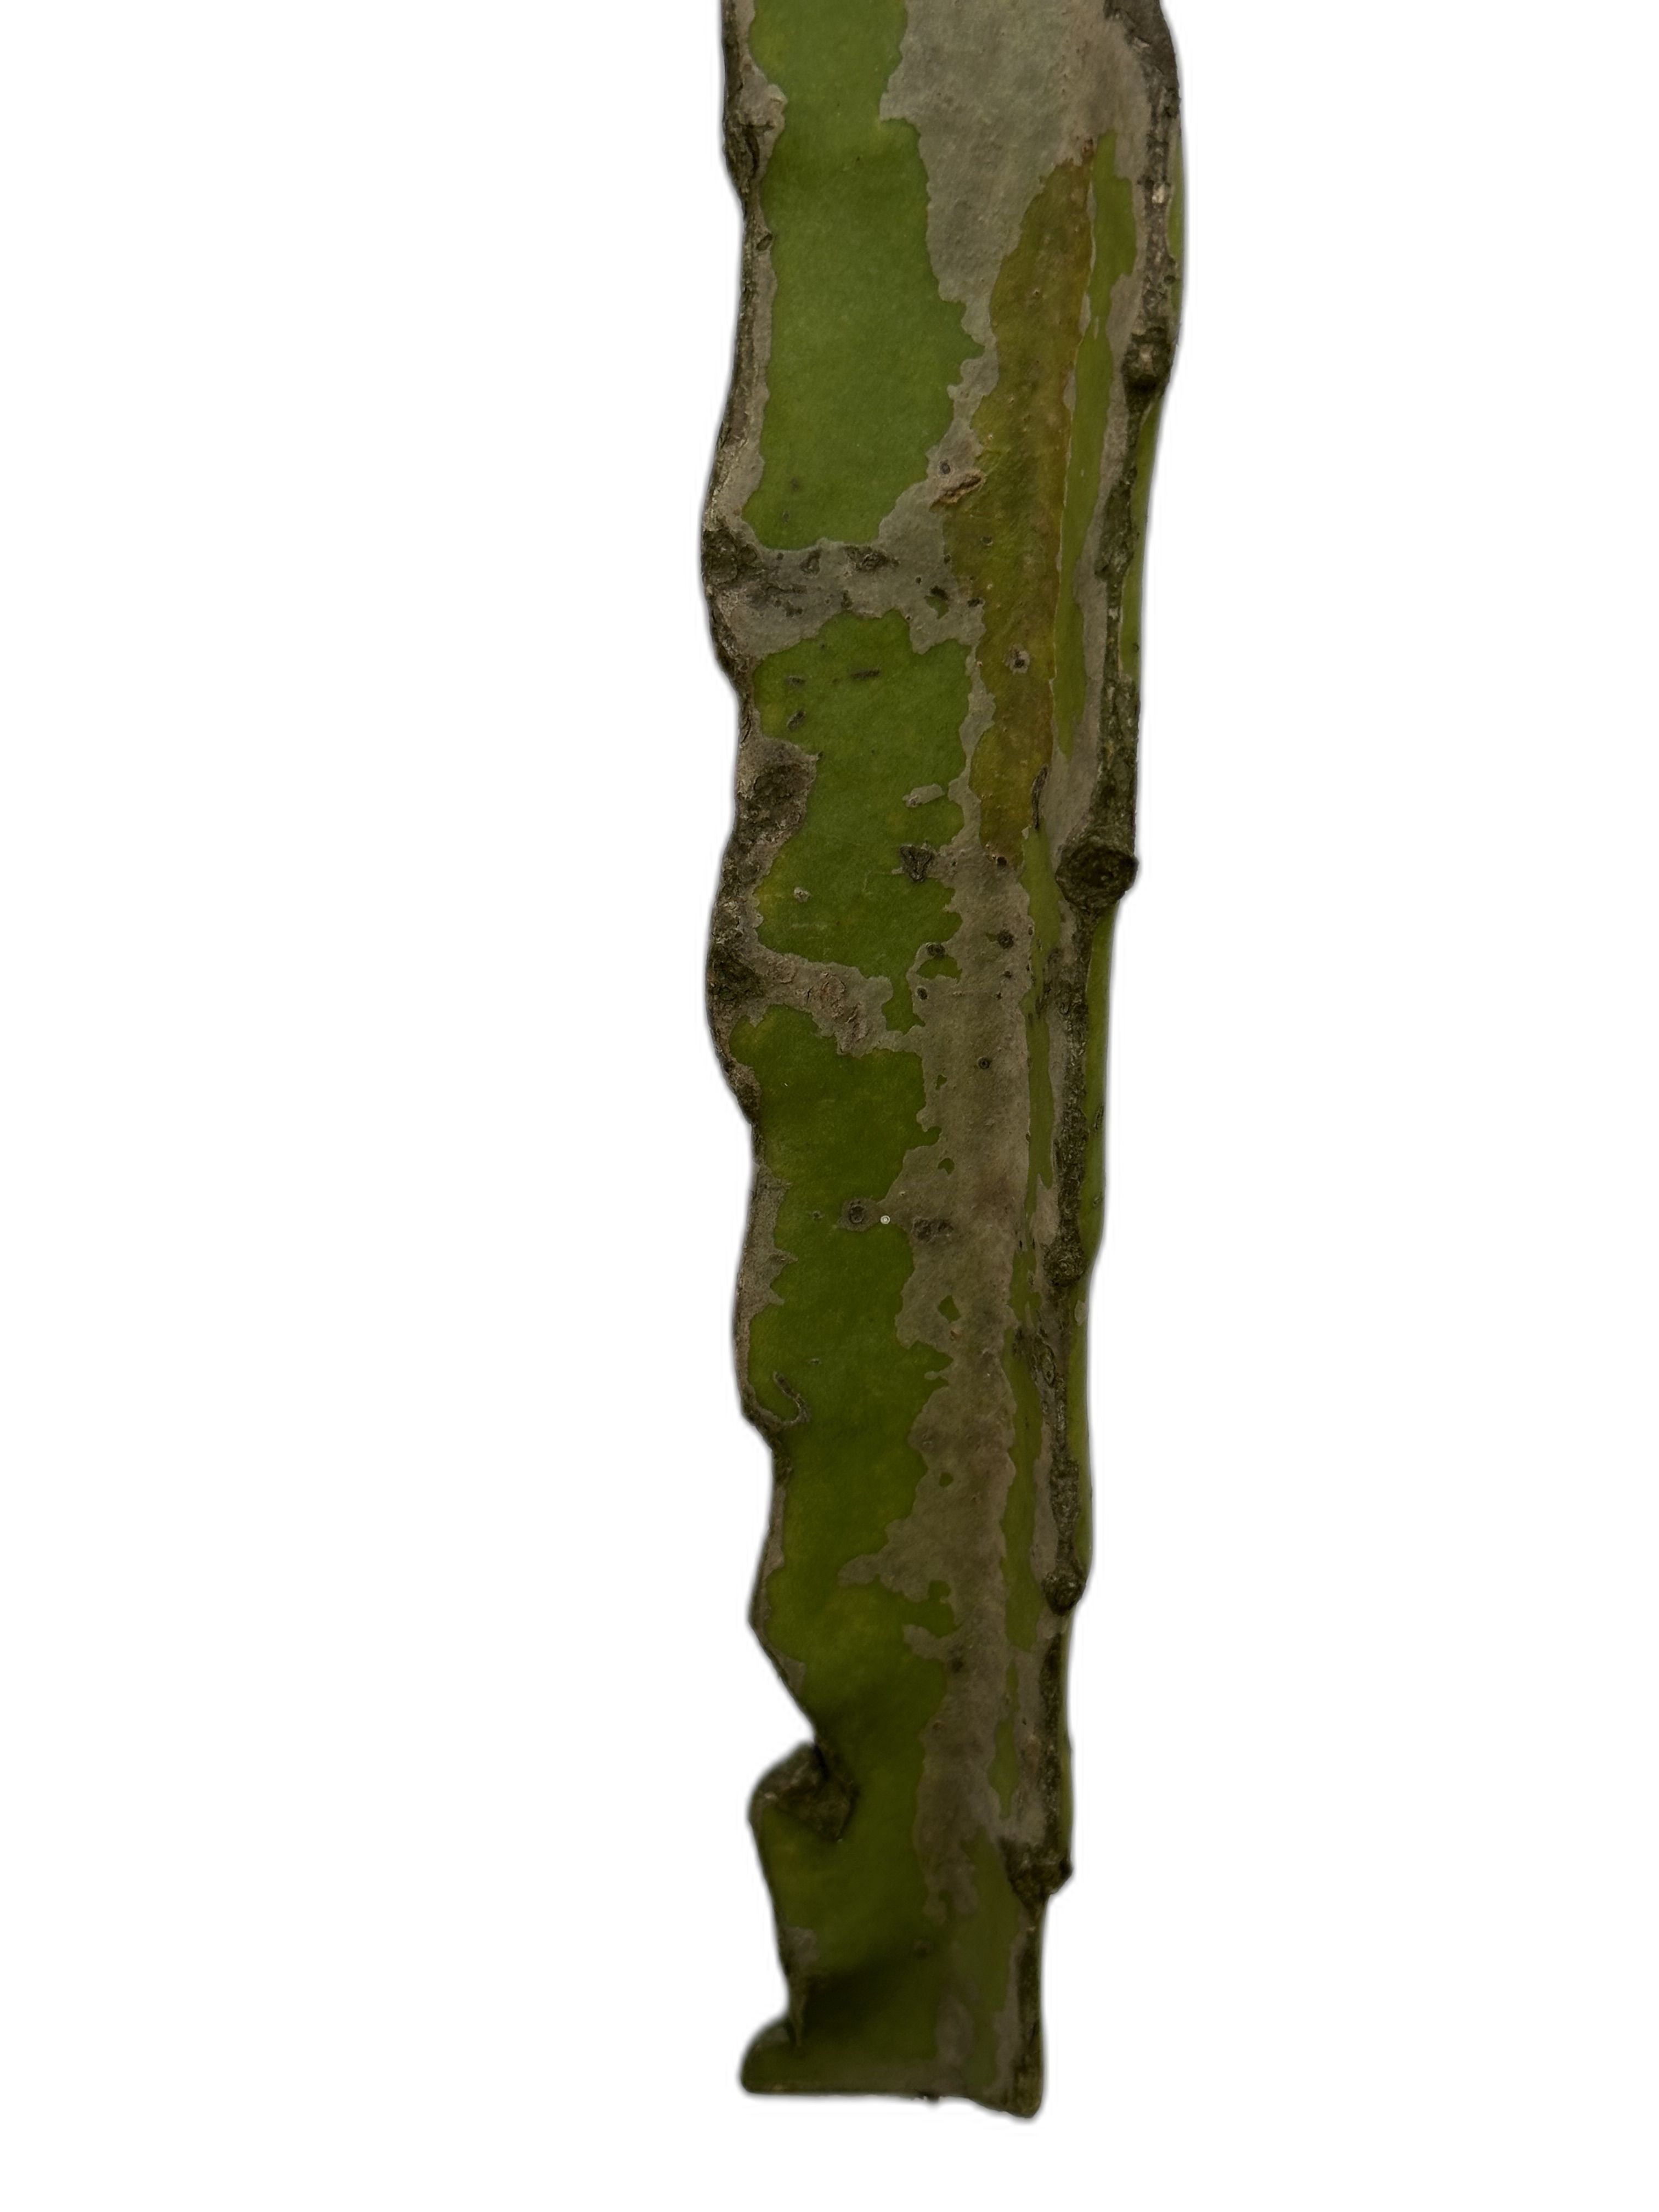
Label: Bad leaf